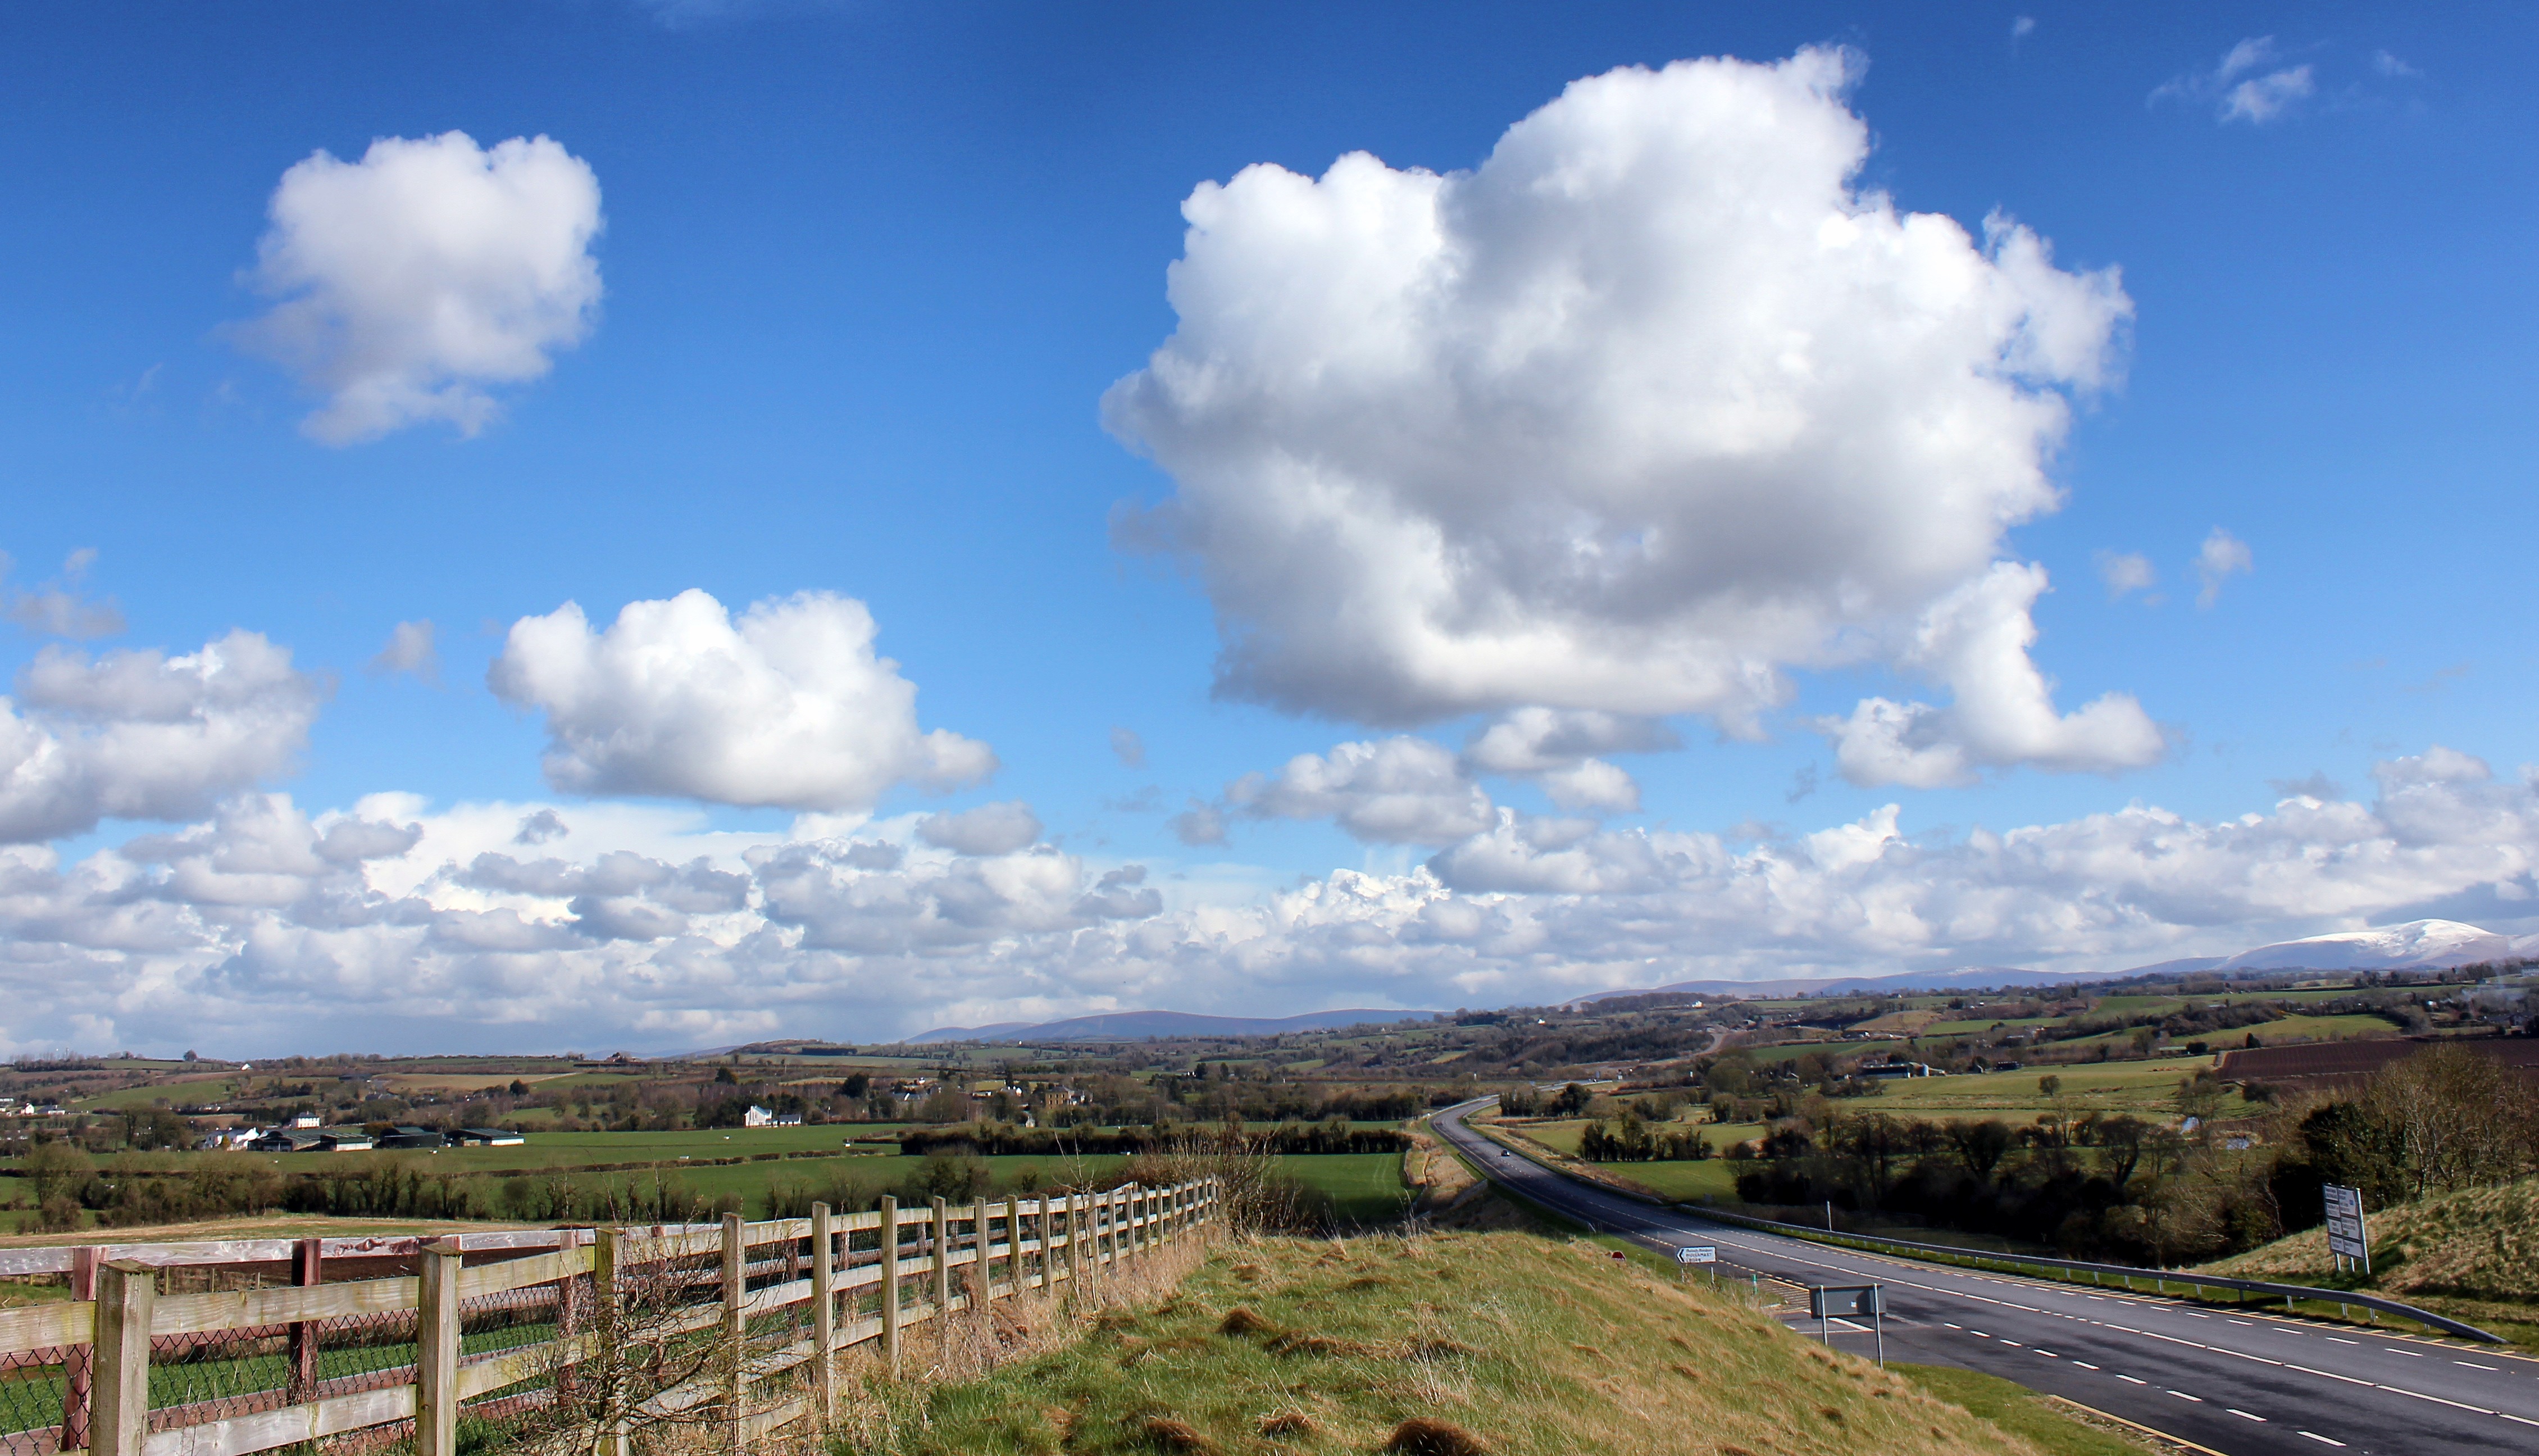
landscape, nature, horizon, mountain, fence, cloud, sky, road, field, meadow, countryside, hill, highway, valley, mountain range, summer, spring, agriculture, plain, trees, outside, clouds, plateau, ireland, rural area, meteorological phenomenon, mountainous landforms